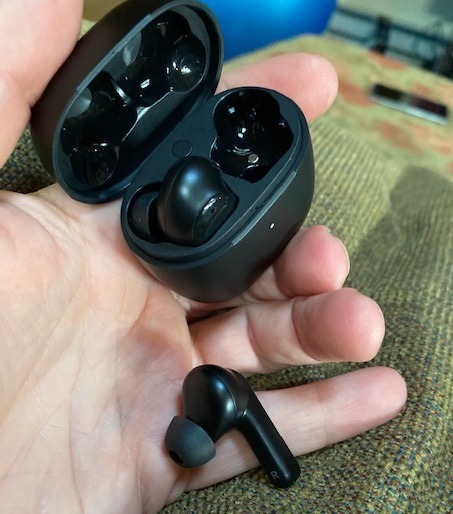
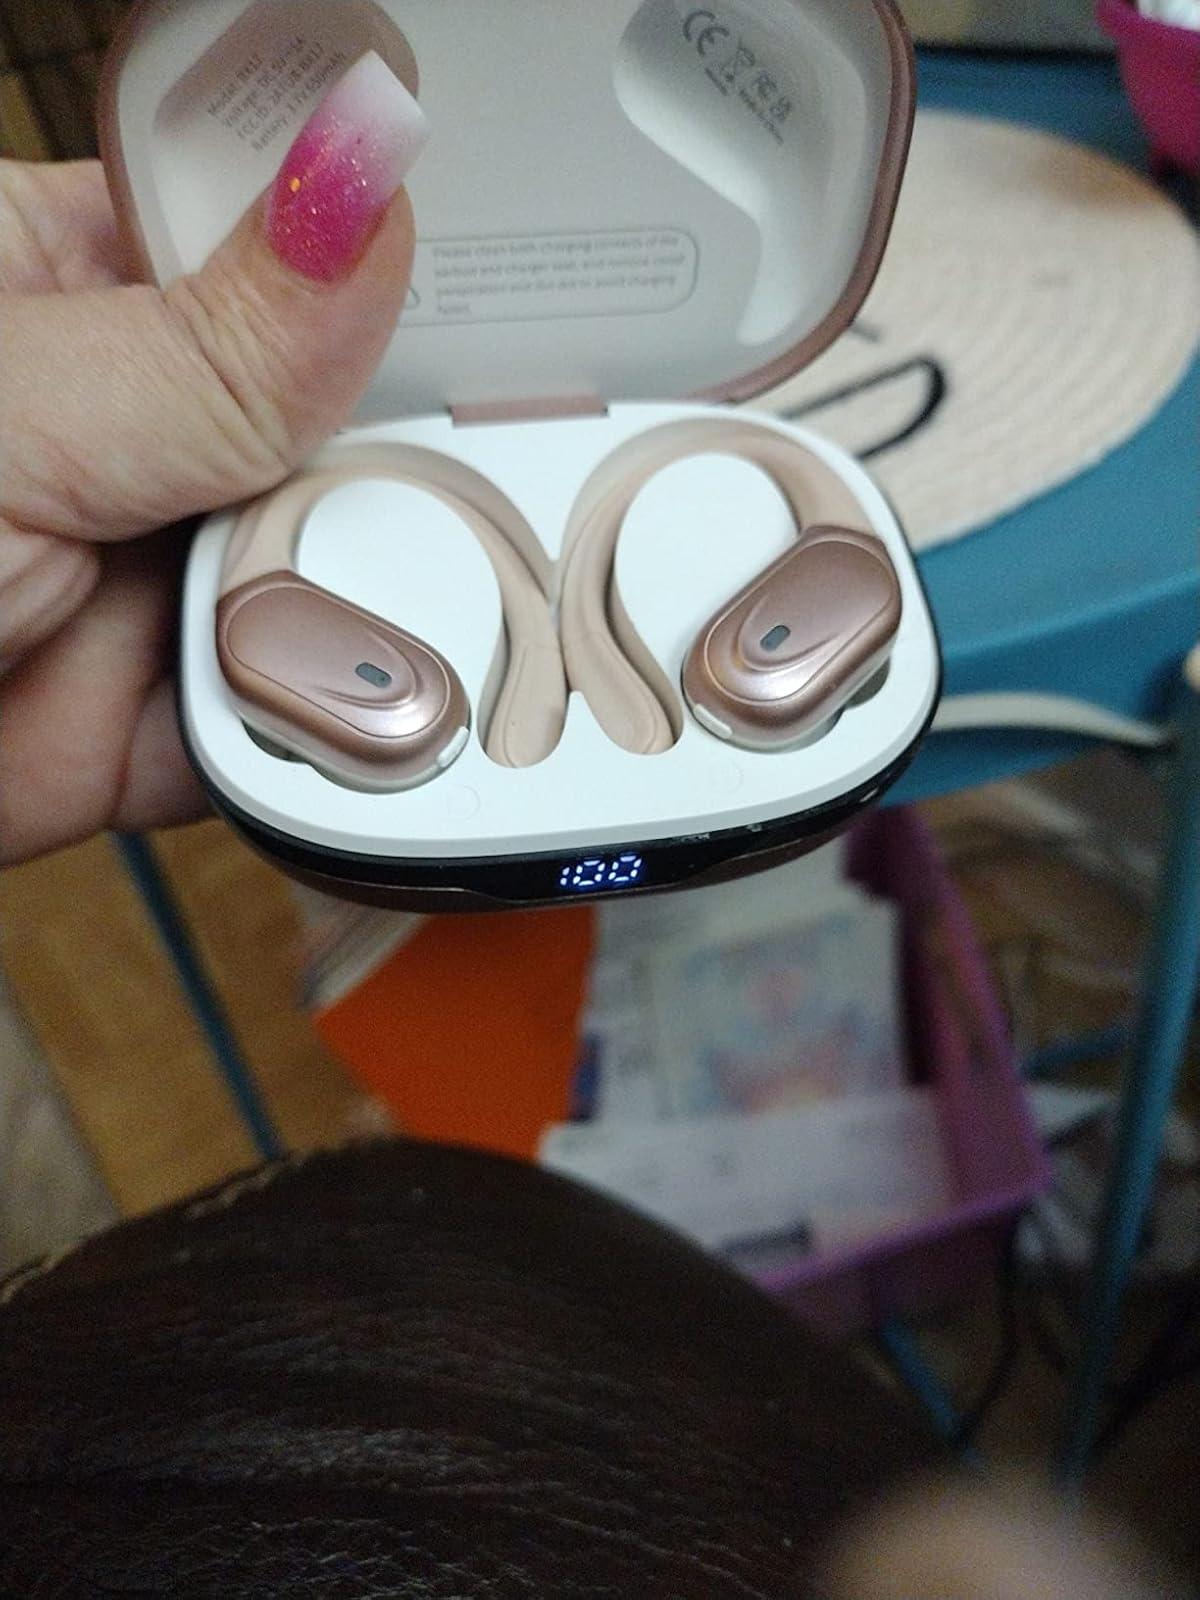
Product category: earbuds
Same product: no